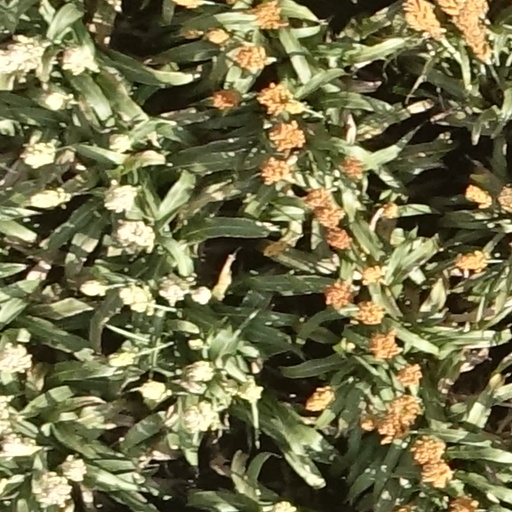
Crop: sorghum